Clement Robertson

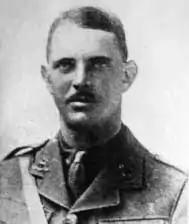

Clement Robertson (15 December 1890 – 4 October 1917) was a Colony of Natal-born, recipient of the Victoria Cross, the highest and most prestigious award for gallantry in the face of the enemy that can be awarded to British and Commonwealth forces.